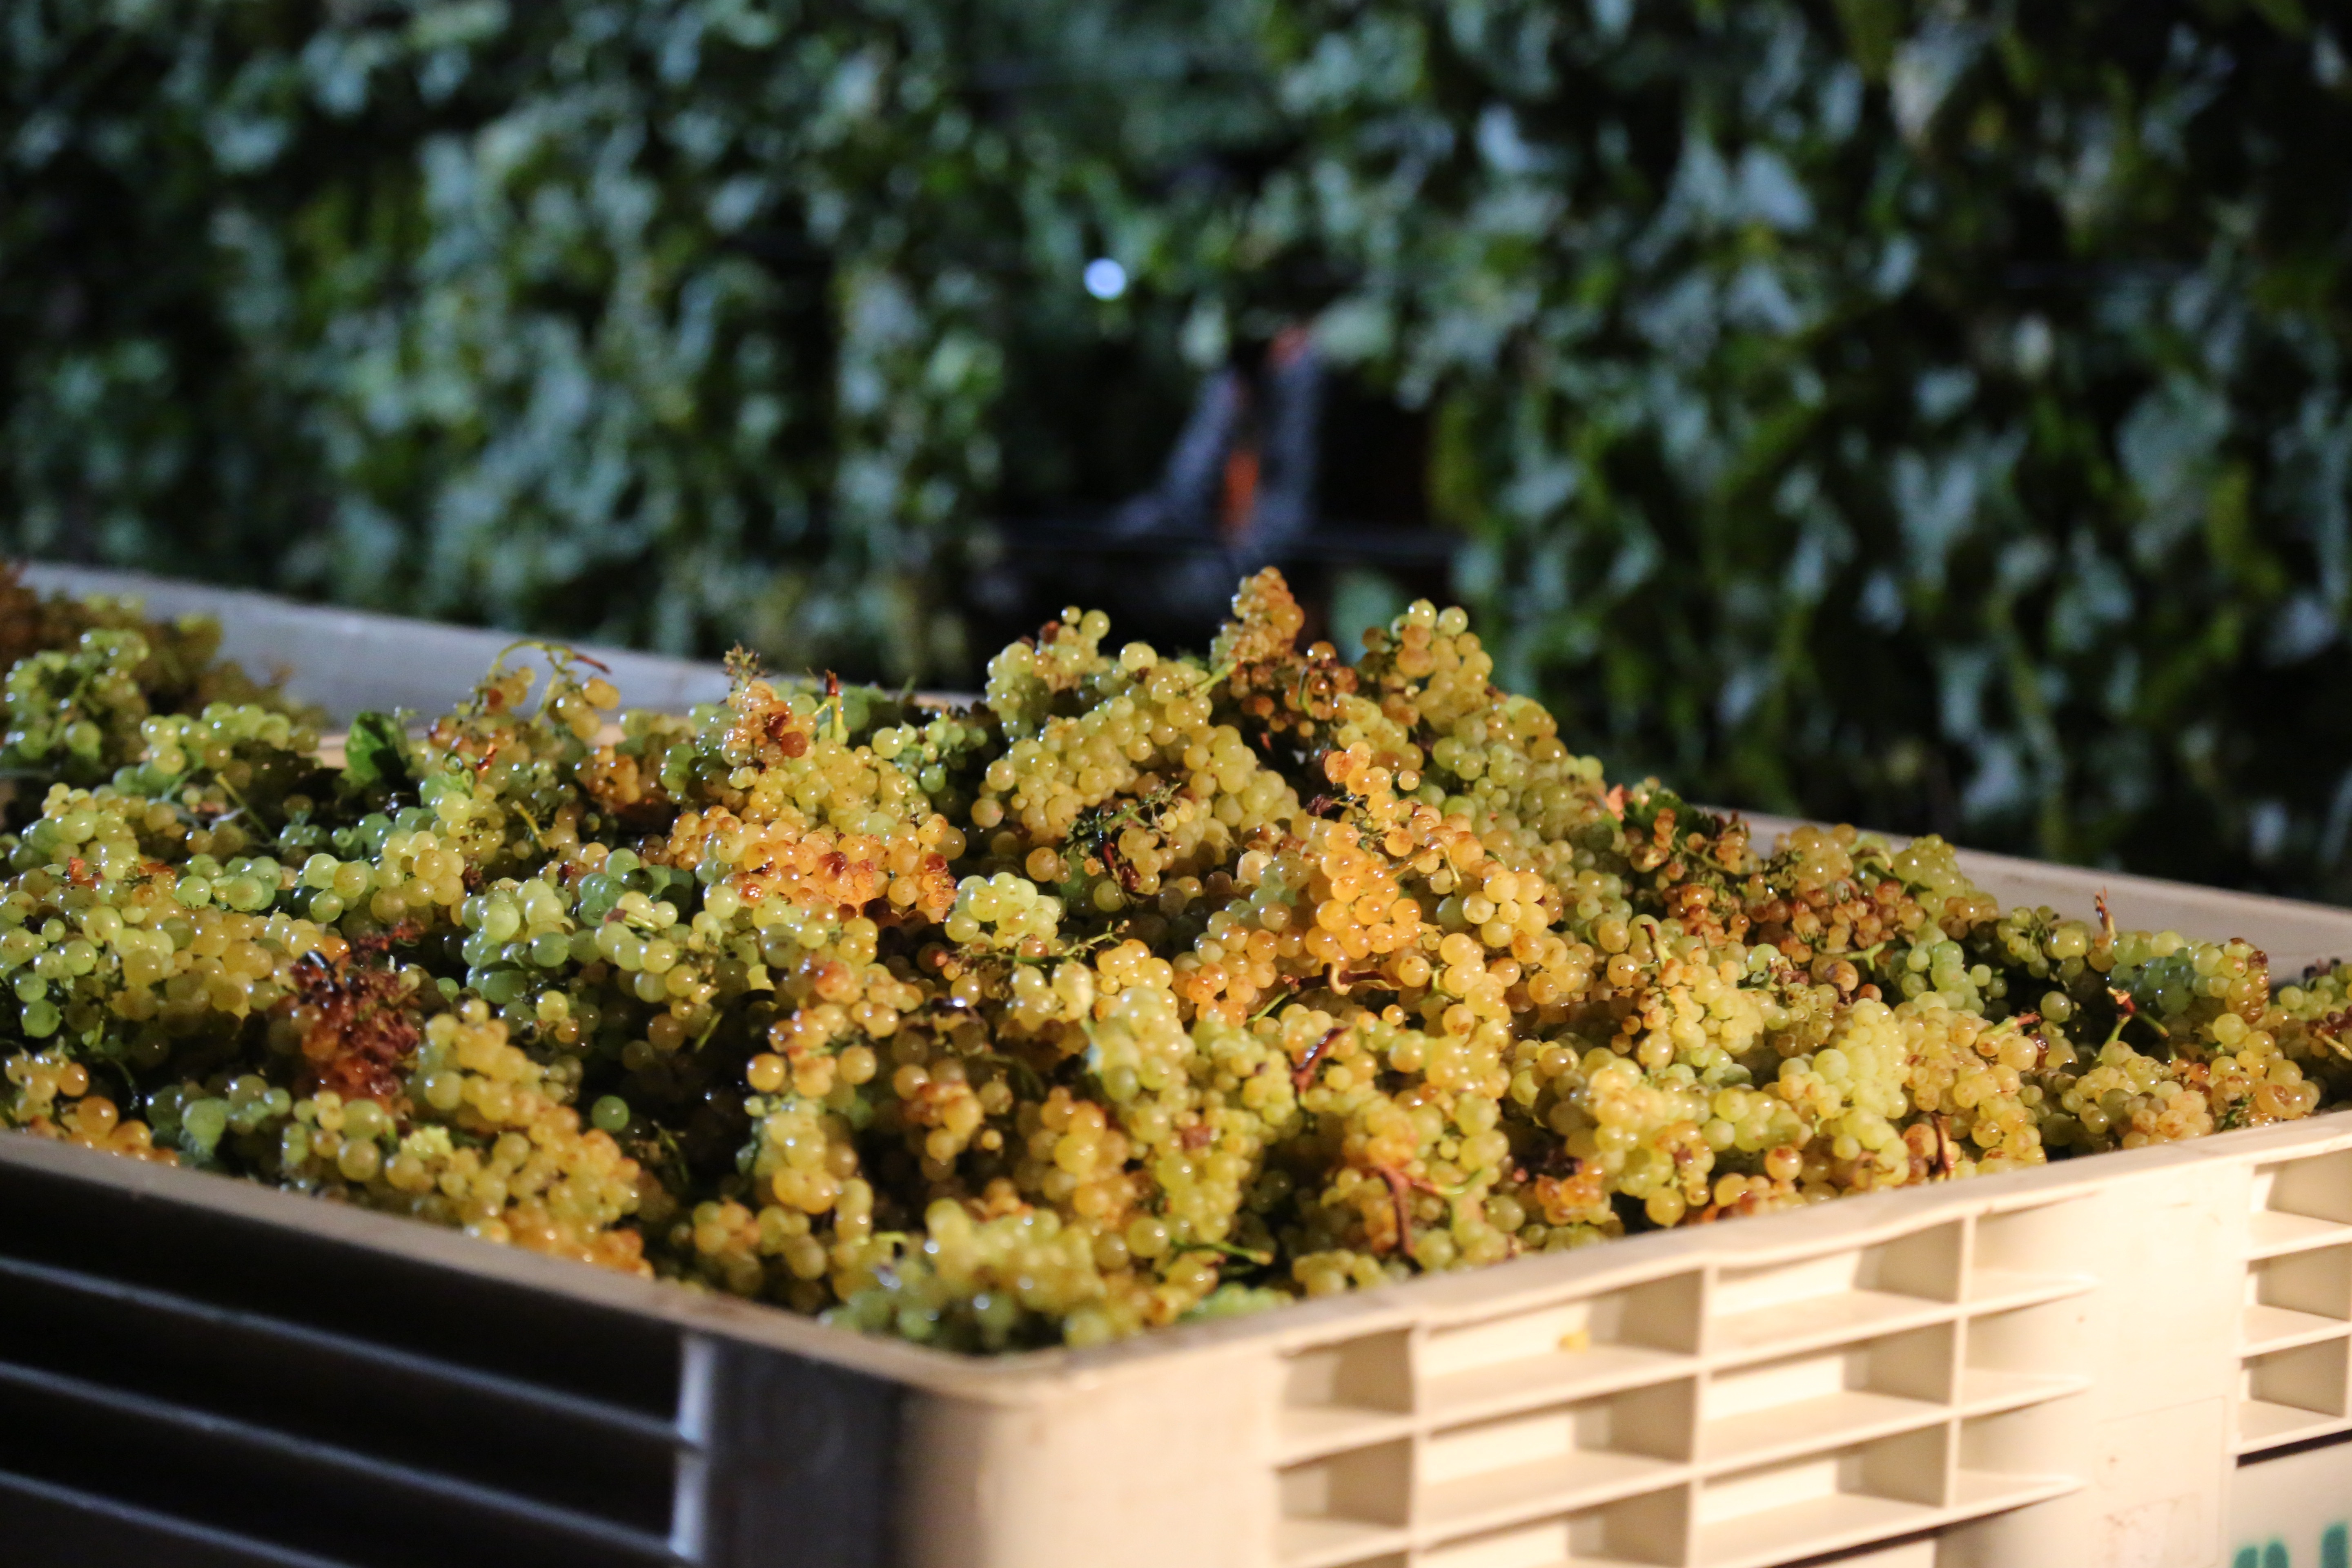
plant, wine, white, fruit, flower, dish, food, harvest, herb, produce, vegetable, drink, cuisine, vegetarian food, winery, chardonnay, vineyards, flowering plant, wine tasting, napa valley, land plant, leaf vegetable